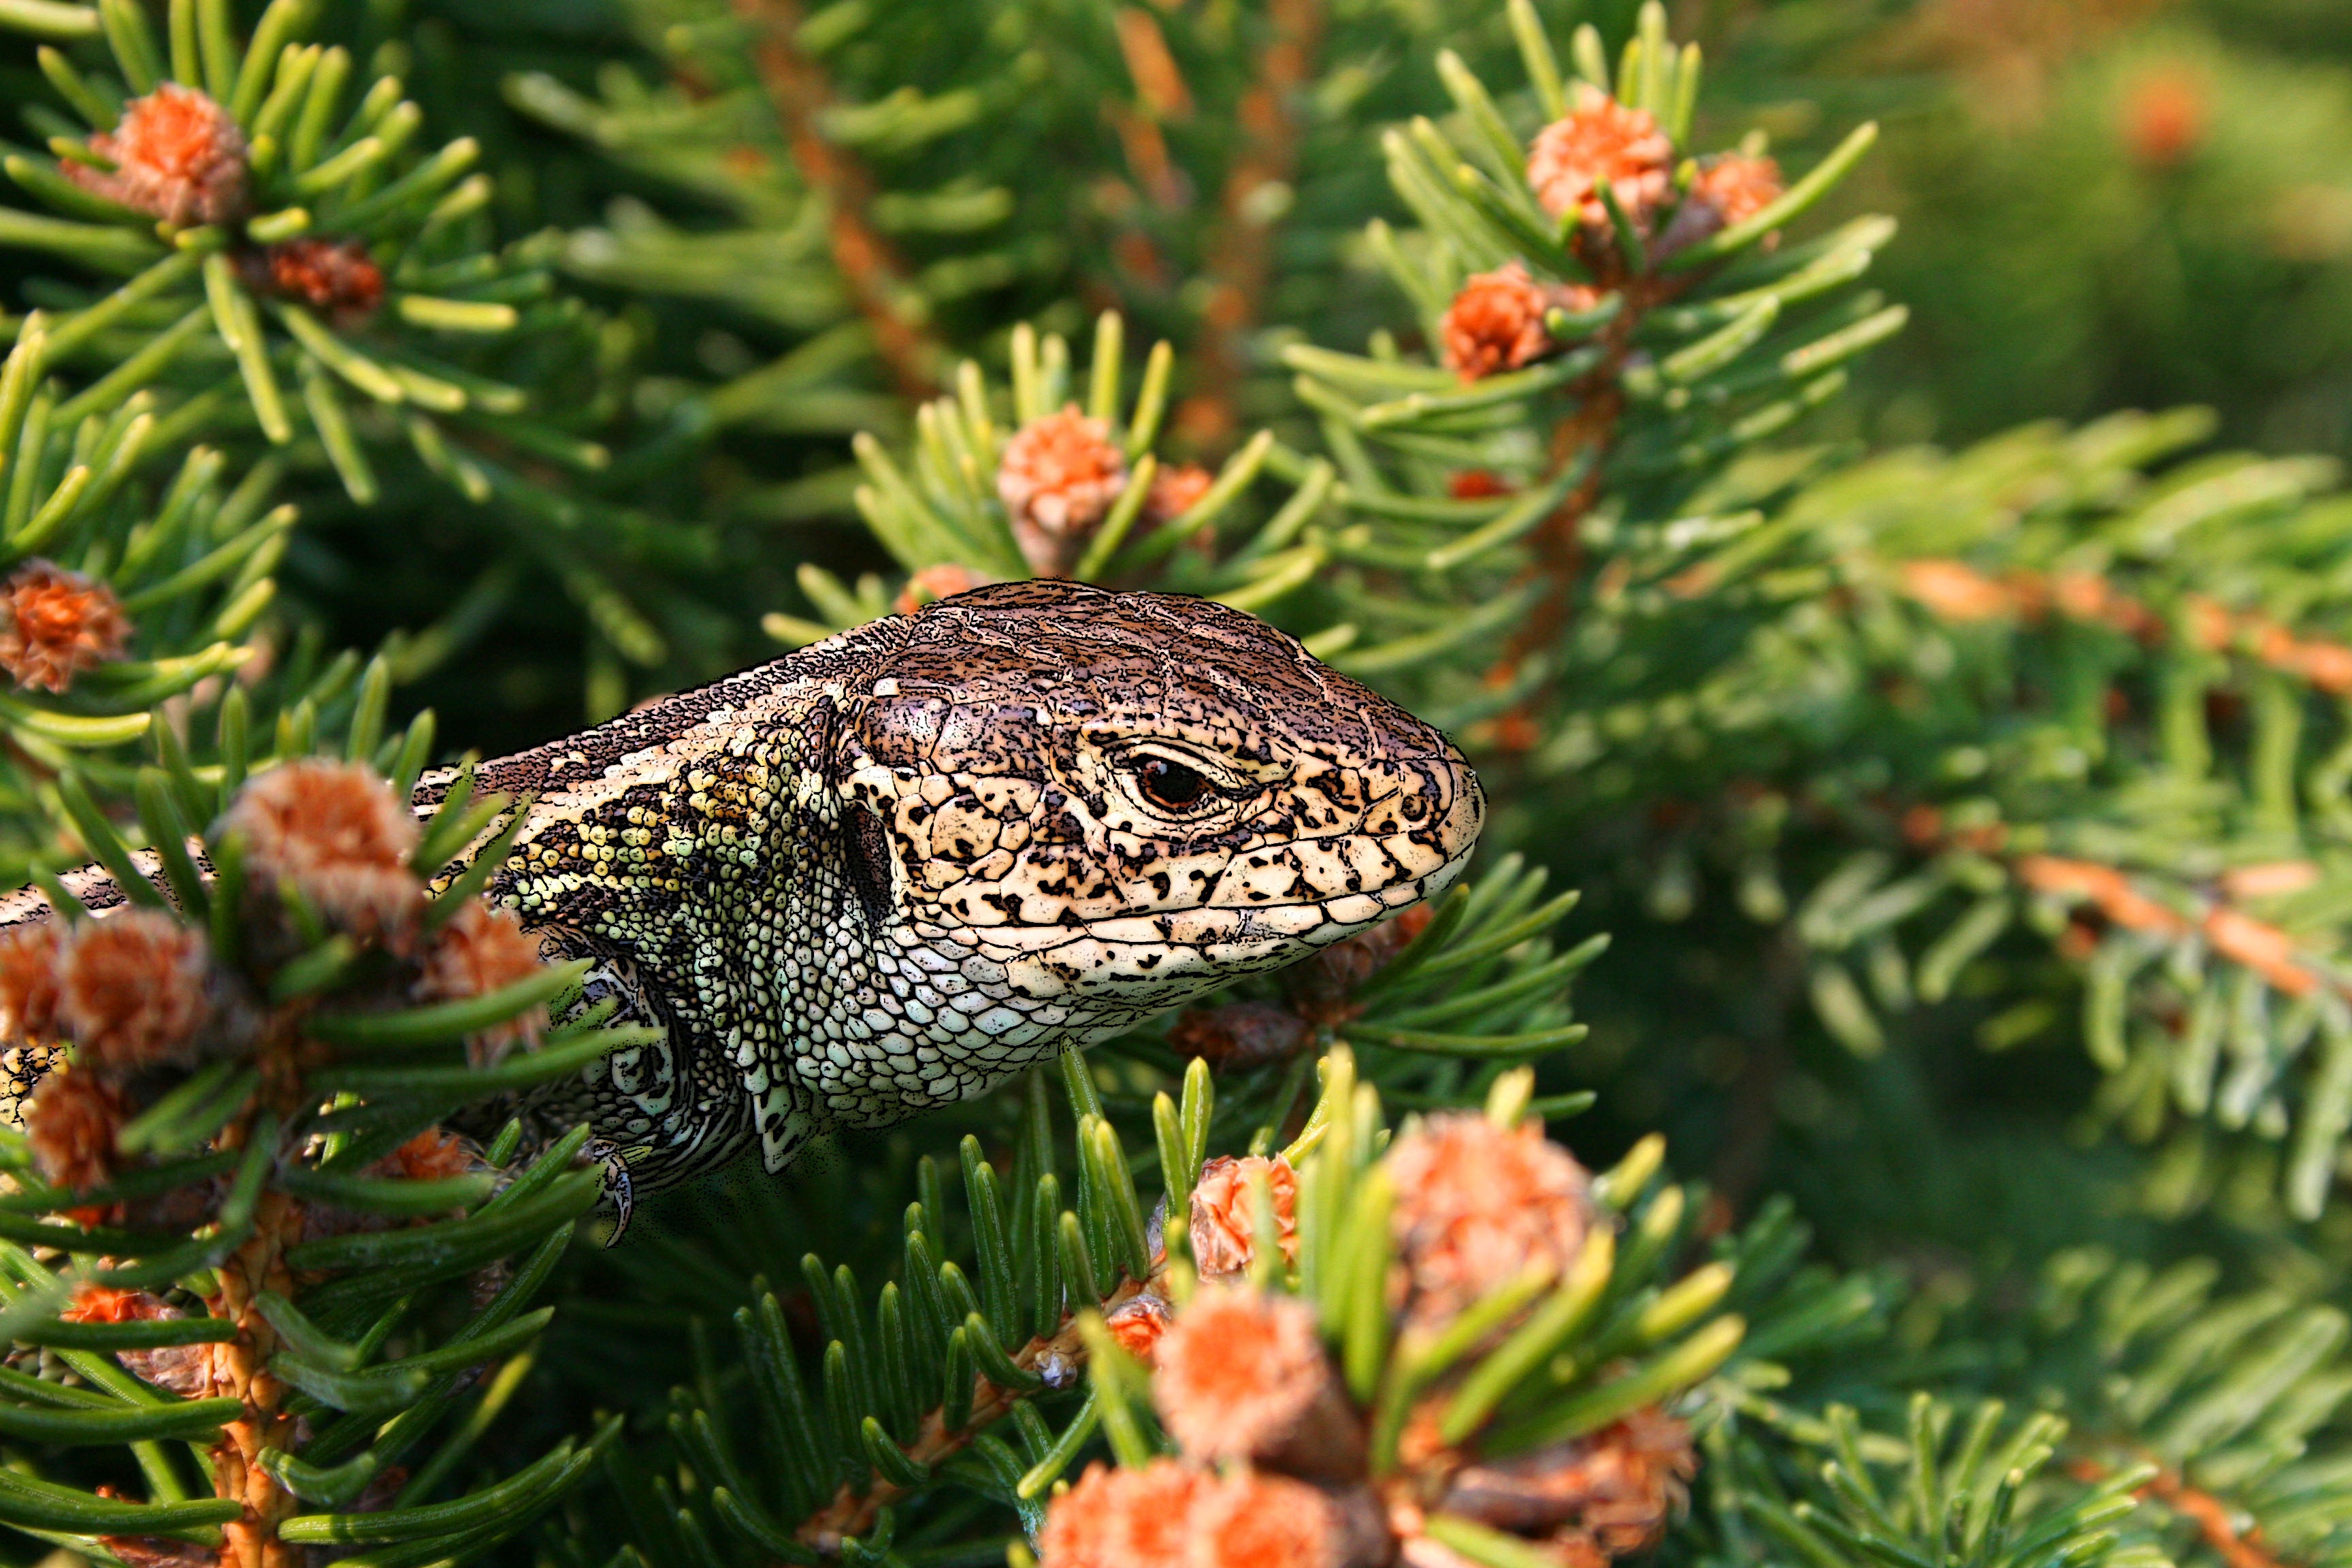
tree, branch, plant, flower, animal, zoo, spring, botany, garden, christmas, fir, christmas tree, fauna, conifer, christmas decoration, spruce, eye, skin, dragon, animal portrait, the lizard, gad, sand lizard, woody plant, land plant, conifer cone